Starobilsk

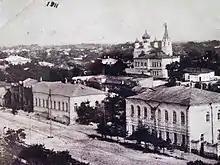
Starobilsk in 1911

In 1732 the settlement was repopulated again by peasants from around Ostrogozhsk (Ostrohozk) turning it into a sloboda Stara-Bila. Among the first of its new residents were again servicemen of the Ostrohozk Regiment led by sotnik I. Senelnykov. In 1782 Staro-Bila was assigned to the Derkul Horse Factory of Bilovodsk district (Voronezh Governorate). On Tsarist edict (ukase) from 1 May 1797 sloboda Staro-Bila was renamed into Starobelsk and became the administrative center of Starobelsk uyezd in Kharkov Governorate of the Russian Empire.